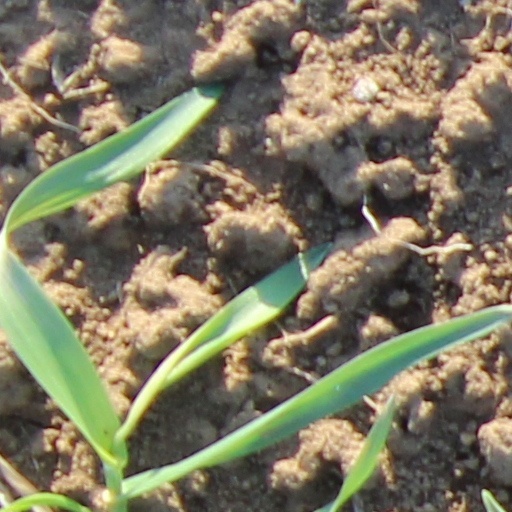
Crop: wheat